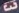
Number: 3